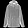
Label: Coat